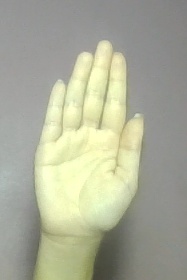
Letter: seen